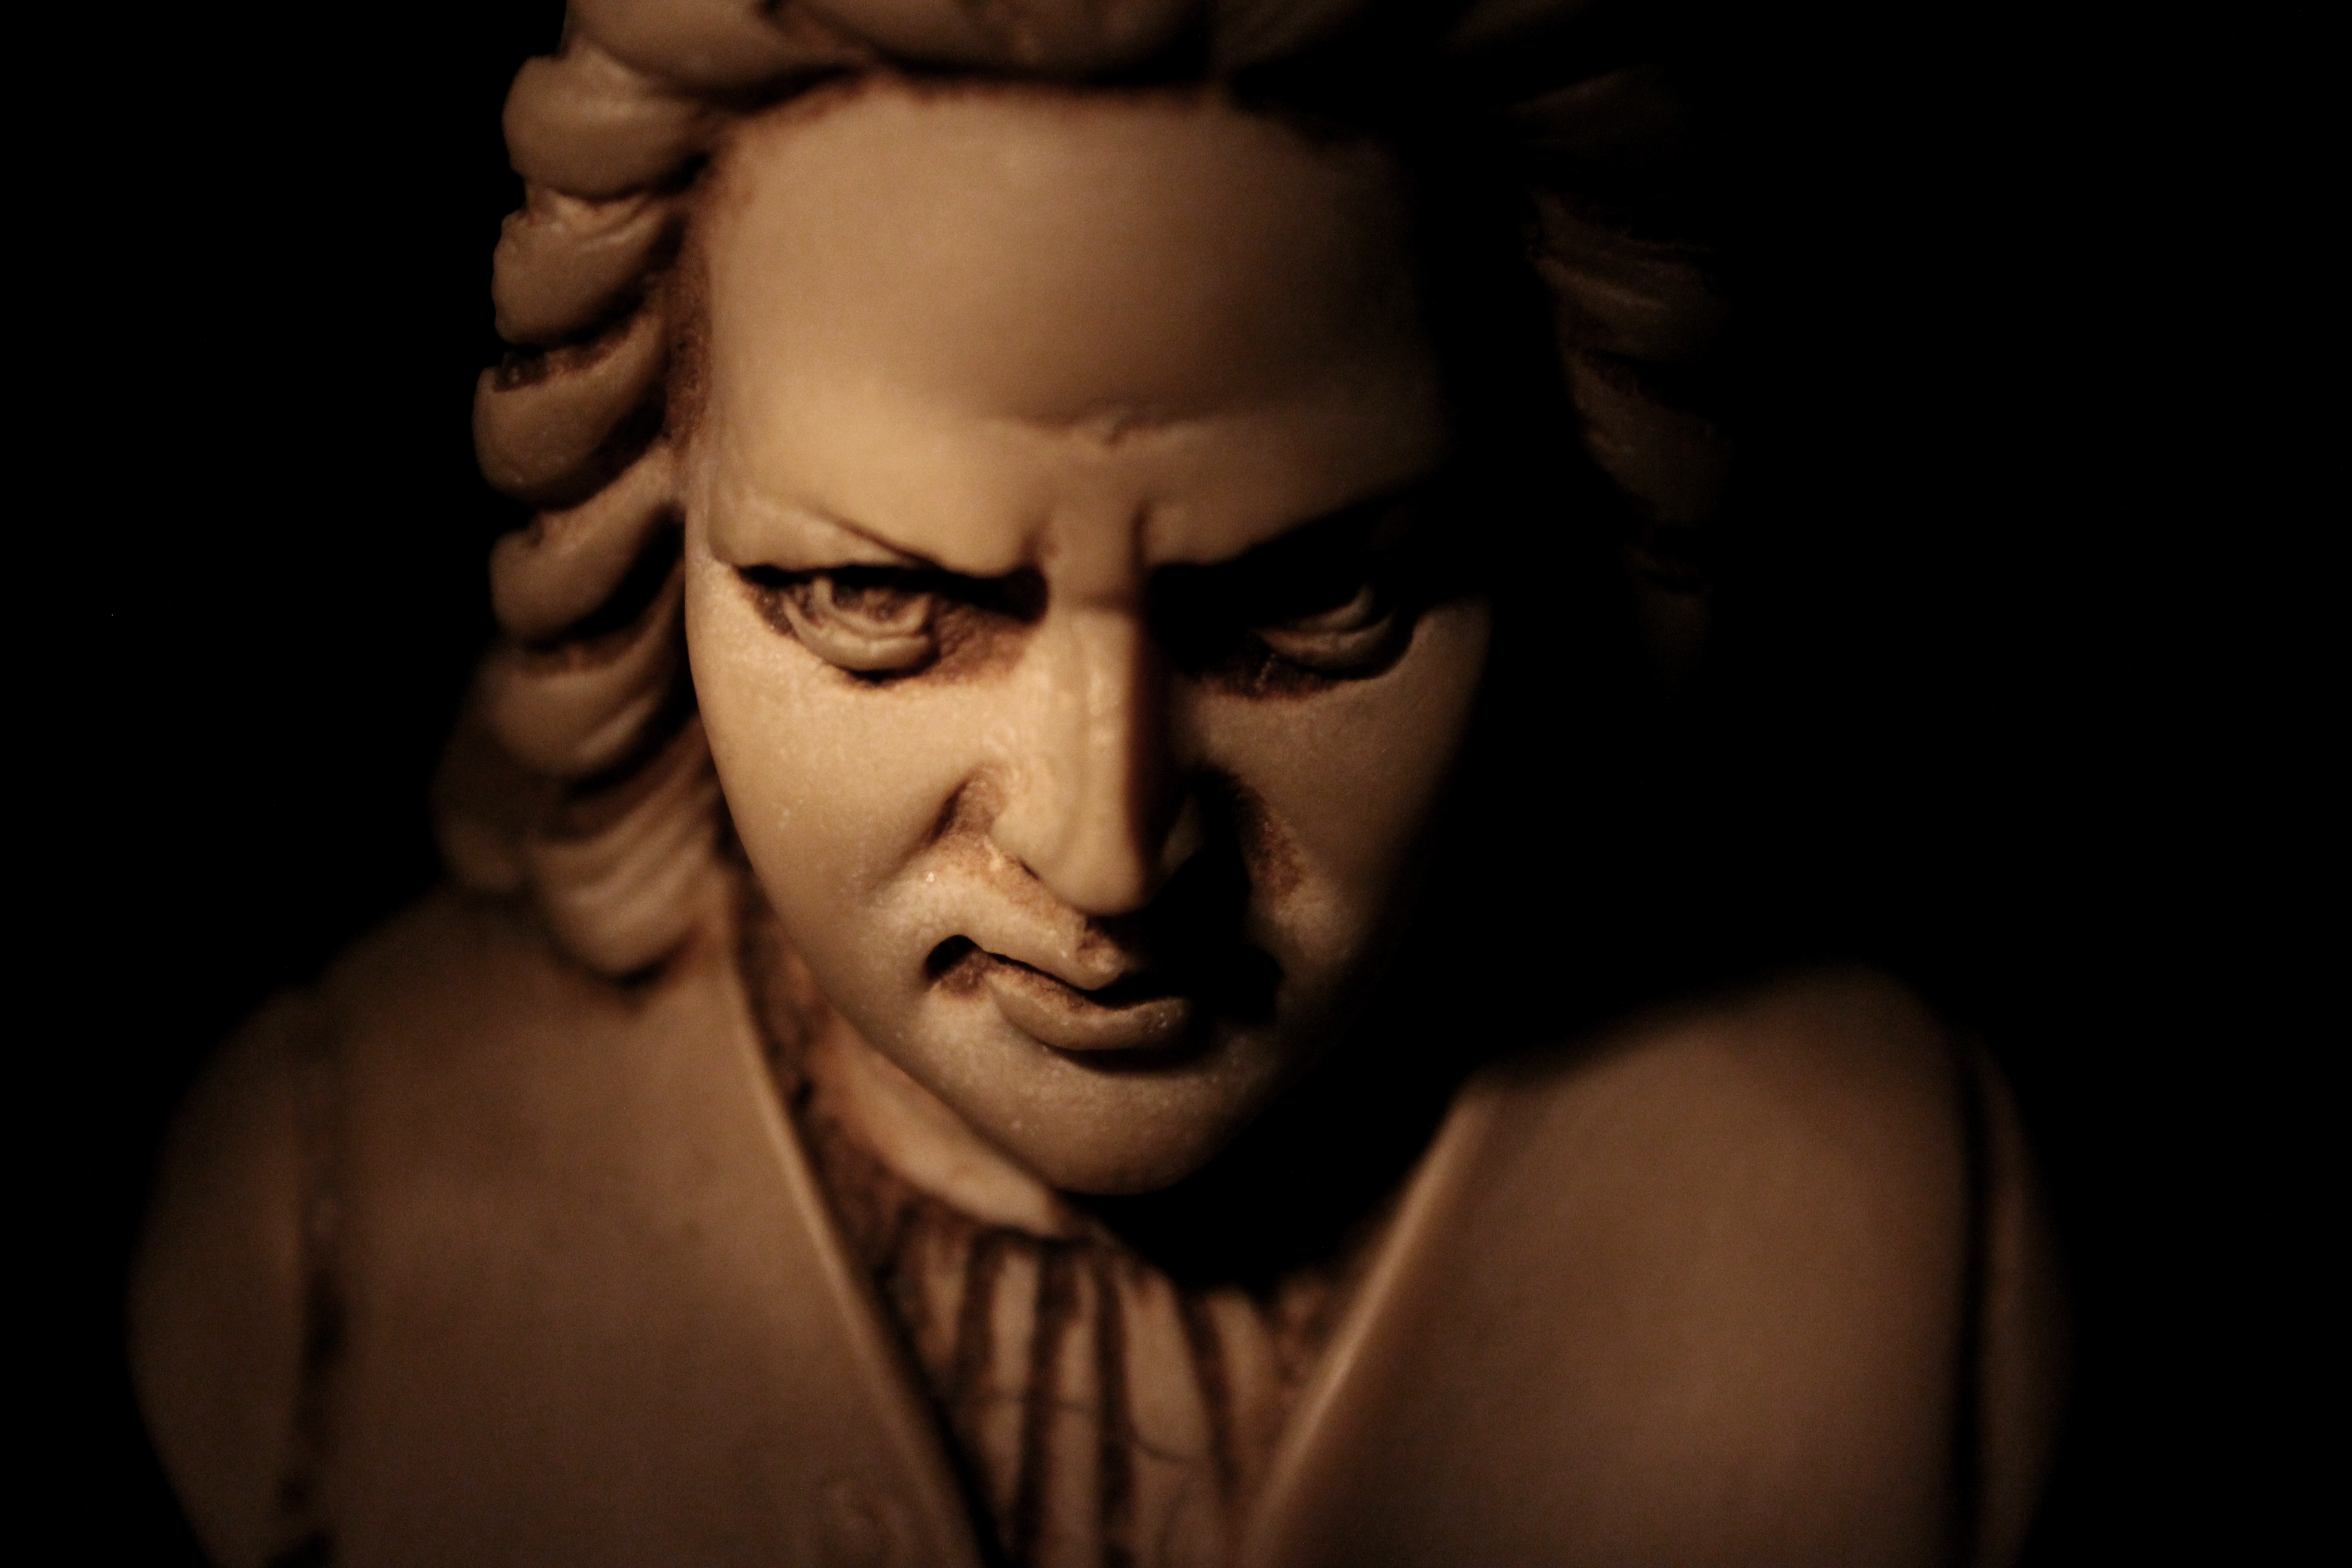
music, photography, portrait, darkness, musician, black, monochrome, face, eye, head, beauty, classic, bach, emotion, classical music, portrait photography